Monarch Airlines

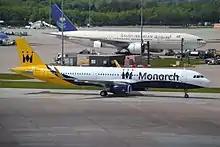
Monarch Airlines Airbus A321-200

Monarch abolished all debit card charges in favour of a single £10 flat rate applied to credit card transactions. This change was a bid to increase the airliner's attractiveness as a viable alternative to EasyJet and Ryanair, its main low-cost competitors. To highlight these differences as additional selling points, Monarch introduced the advertising slogan "Fly Your Way Every Day". Monarch also introduced a rebrand incorporating the airline's old capital "M" and crown, as well as the airline's fifth livery.